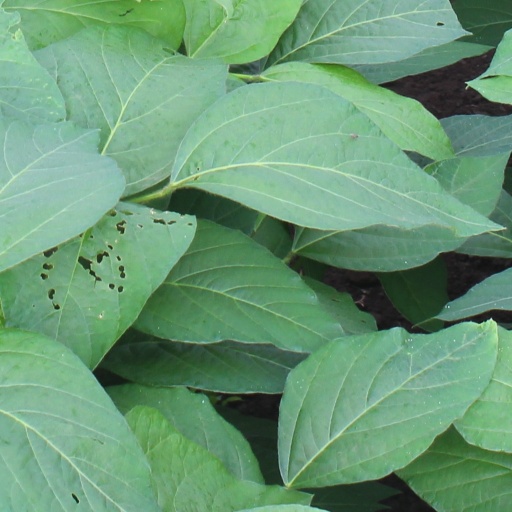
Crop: soybean